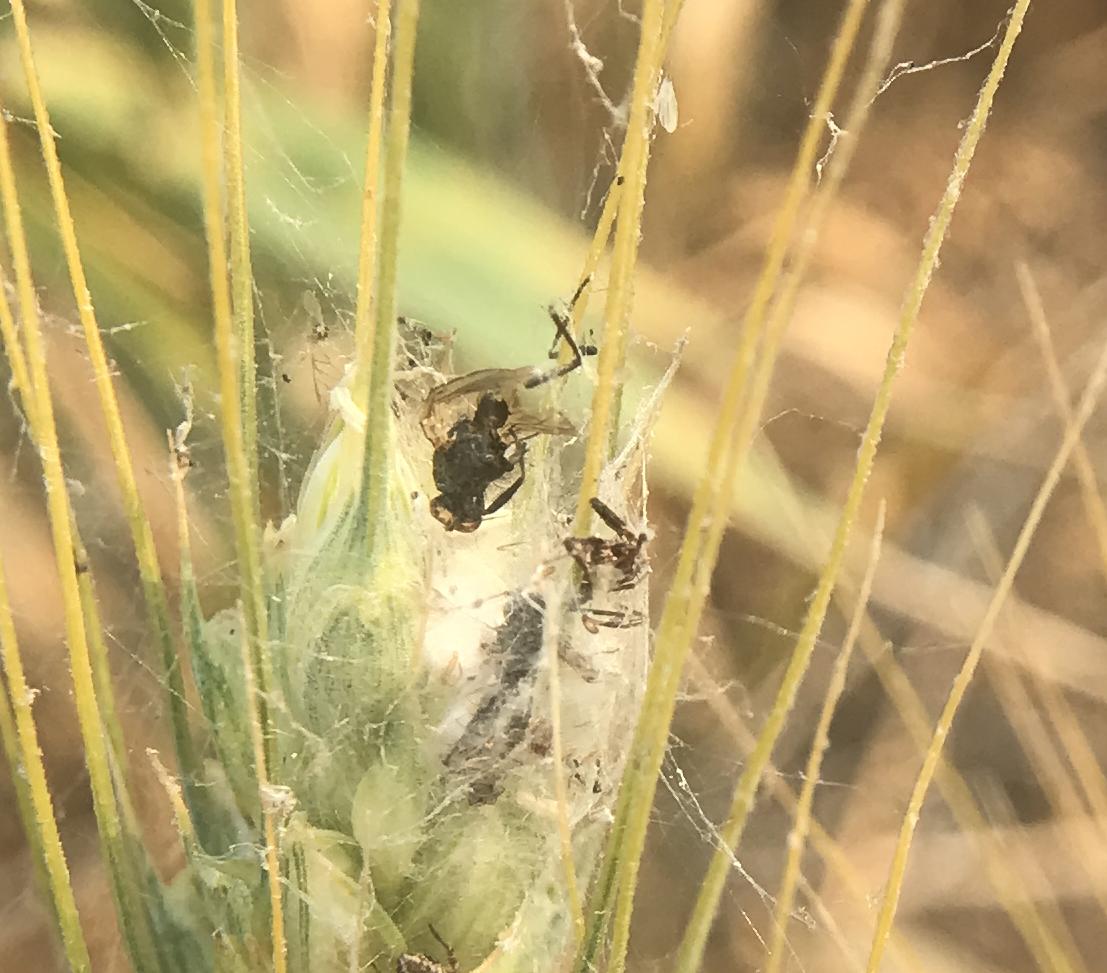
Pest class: predators